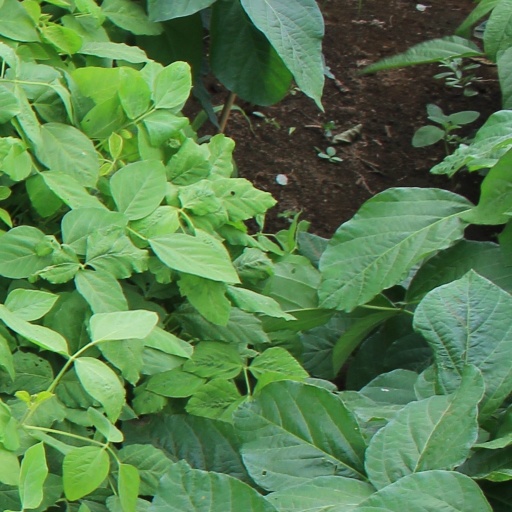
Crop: soybean